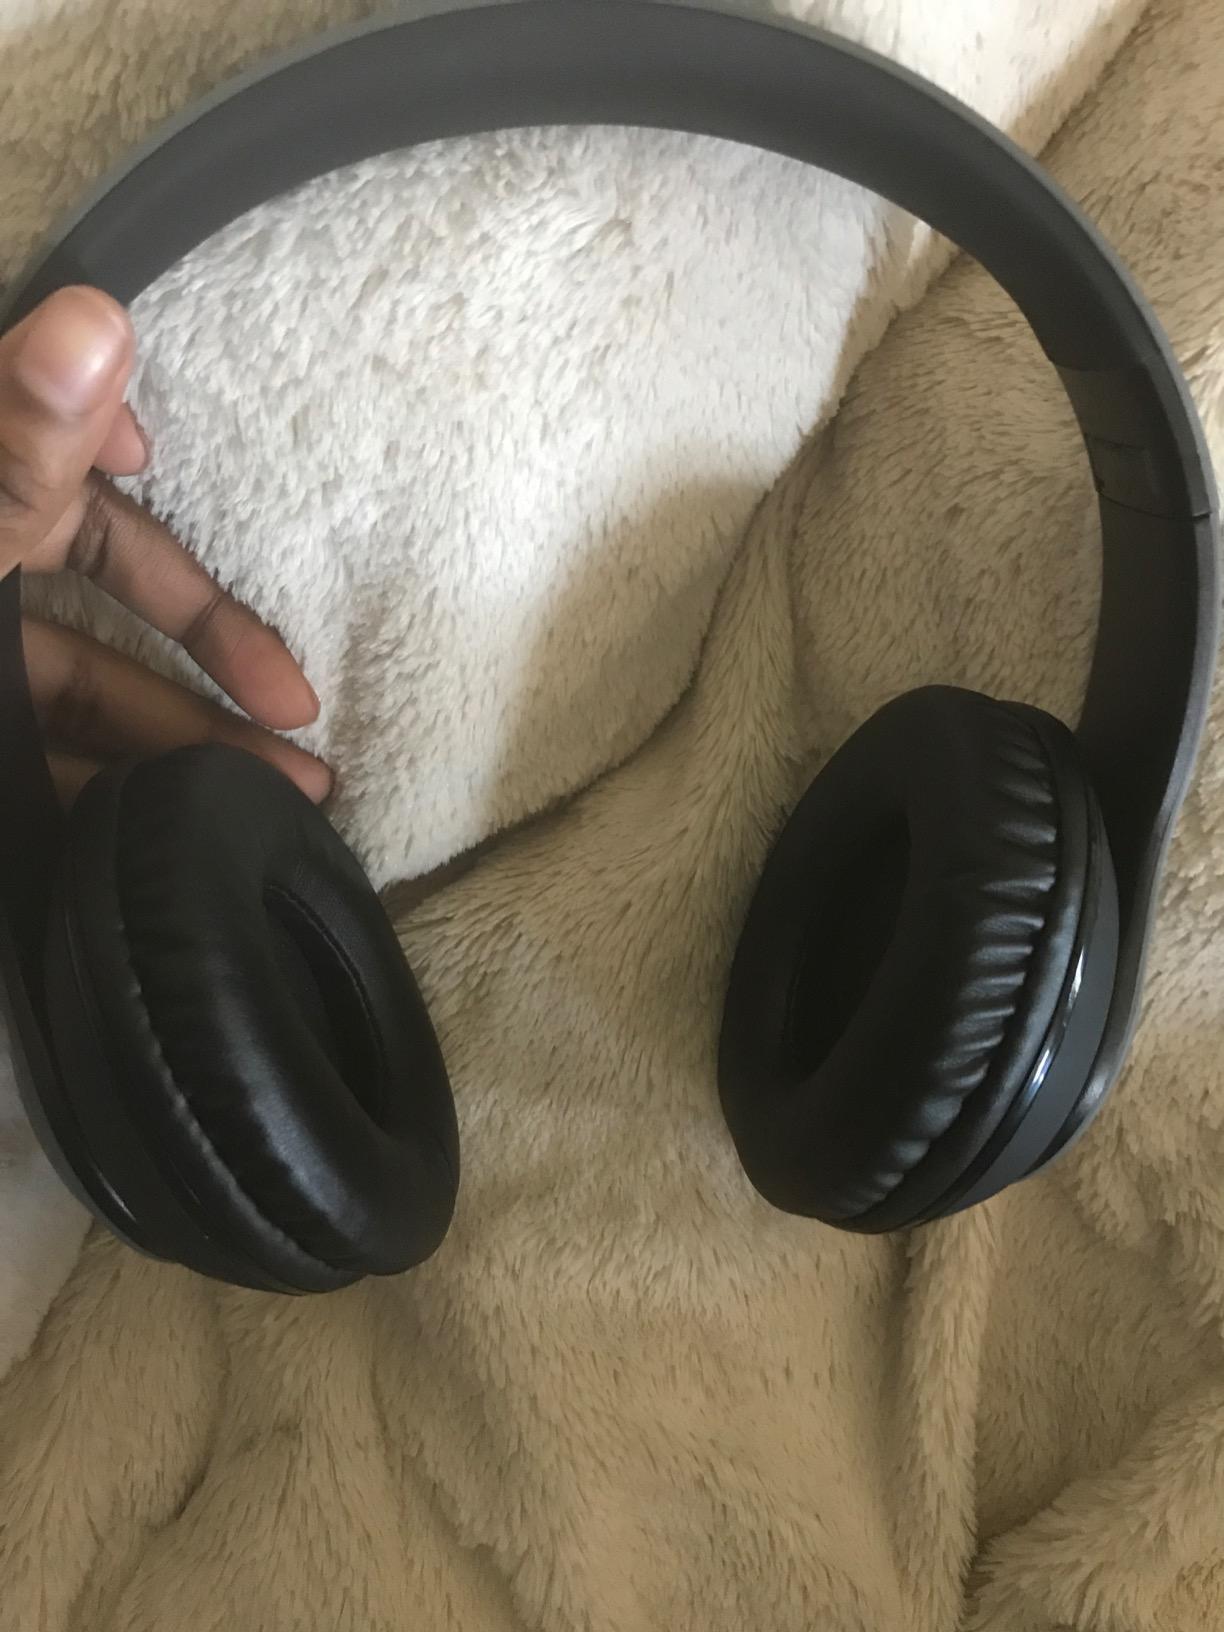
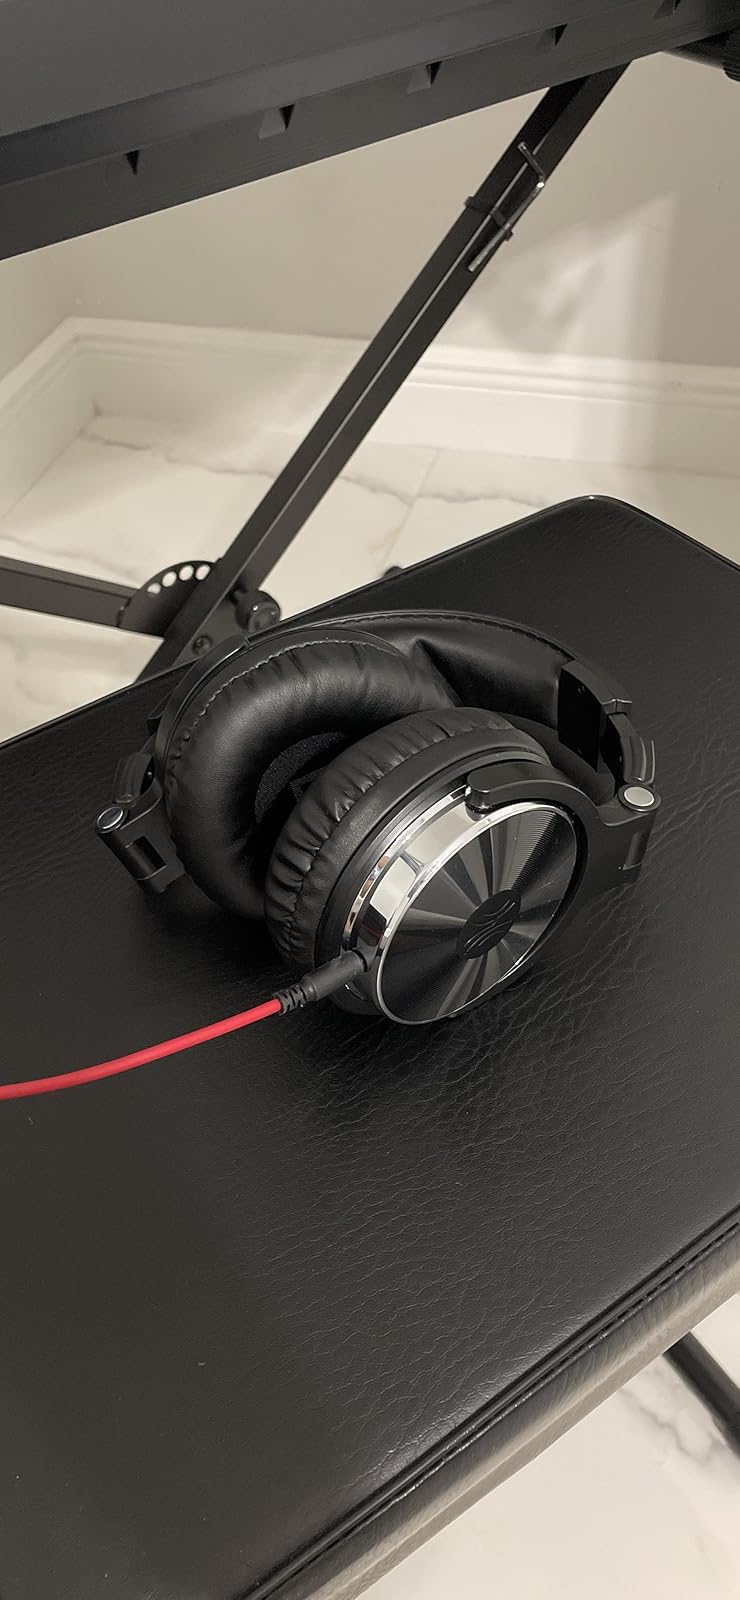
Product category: headphones
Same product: no